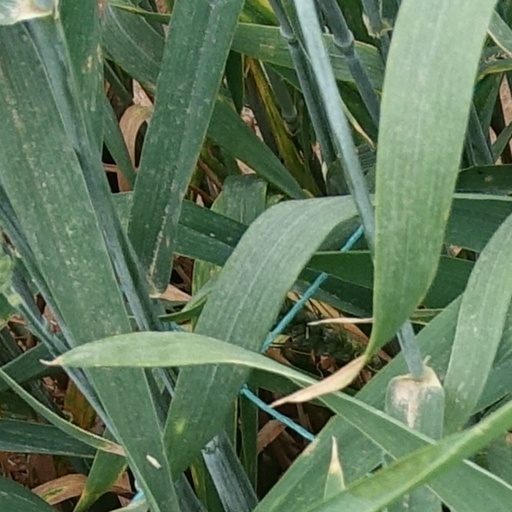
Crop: wheat